Bob Biswas

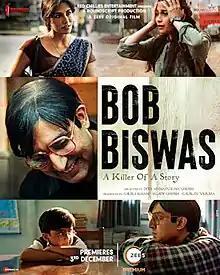
Official release poster

Bob Biswas is a 2021 Indian Hindi-language action thriller film directed by debutante Diya Annapurna Ghosh. A spin-off to the 2012 thriller "Kahaani", it stars Abhishek Bachchan as the titular character (played by Saswata Chatterjee in the original) and premiered on ZEE5 on 3 December 2021. The film received mixed reviews from the critics.